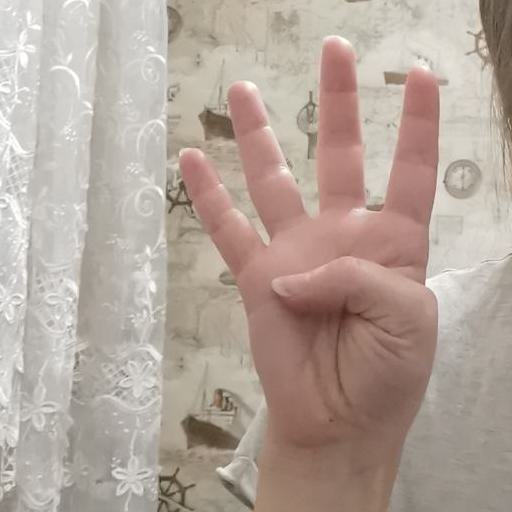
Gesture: four